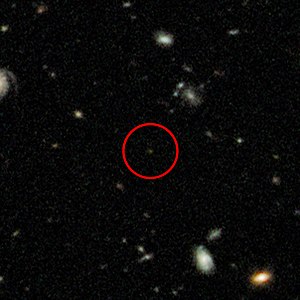
Galakse
Den fjerneste kendte galakse UDFy-38135539 i et udsnit af Hubble Ultra Deep Field.
En galakse, er et komplekst system af stjerner, mørkt stof og interstellart stof, bundet sammen af tyngdekraften. Solen er blot én af mange stjerner i Mælkevejsgalaksen. Solsystemet indeholder Jorden og alle de andre himmellegemer, der kredser om Solen. Mælkevejen er en større galakse med 3-4x10¹¹ stjerner, hvoraf ca. 73-78% er ret små, lyssvage røde dværge.